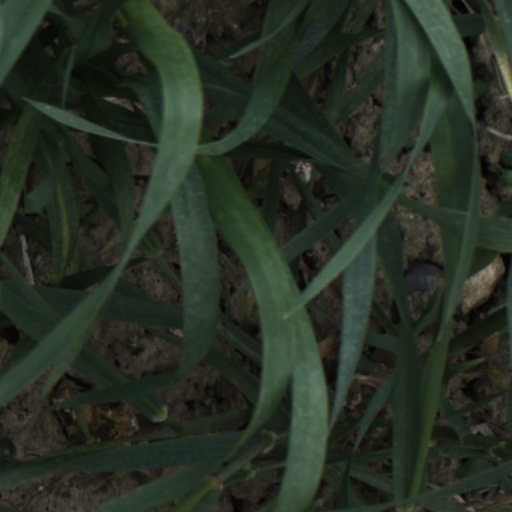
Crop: wheat